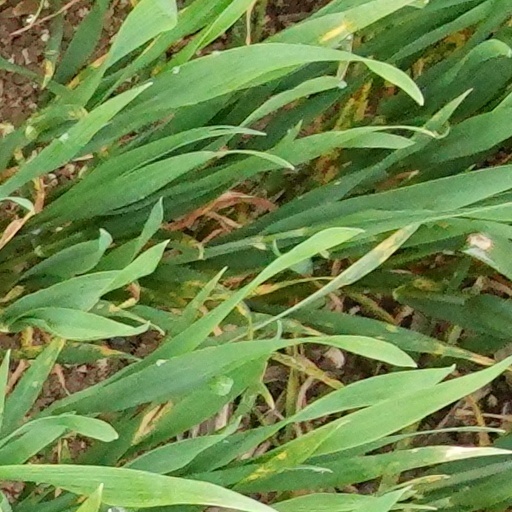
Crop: wheat